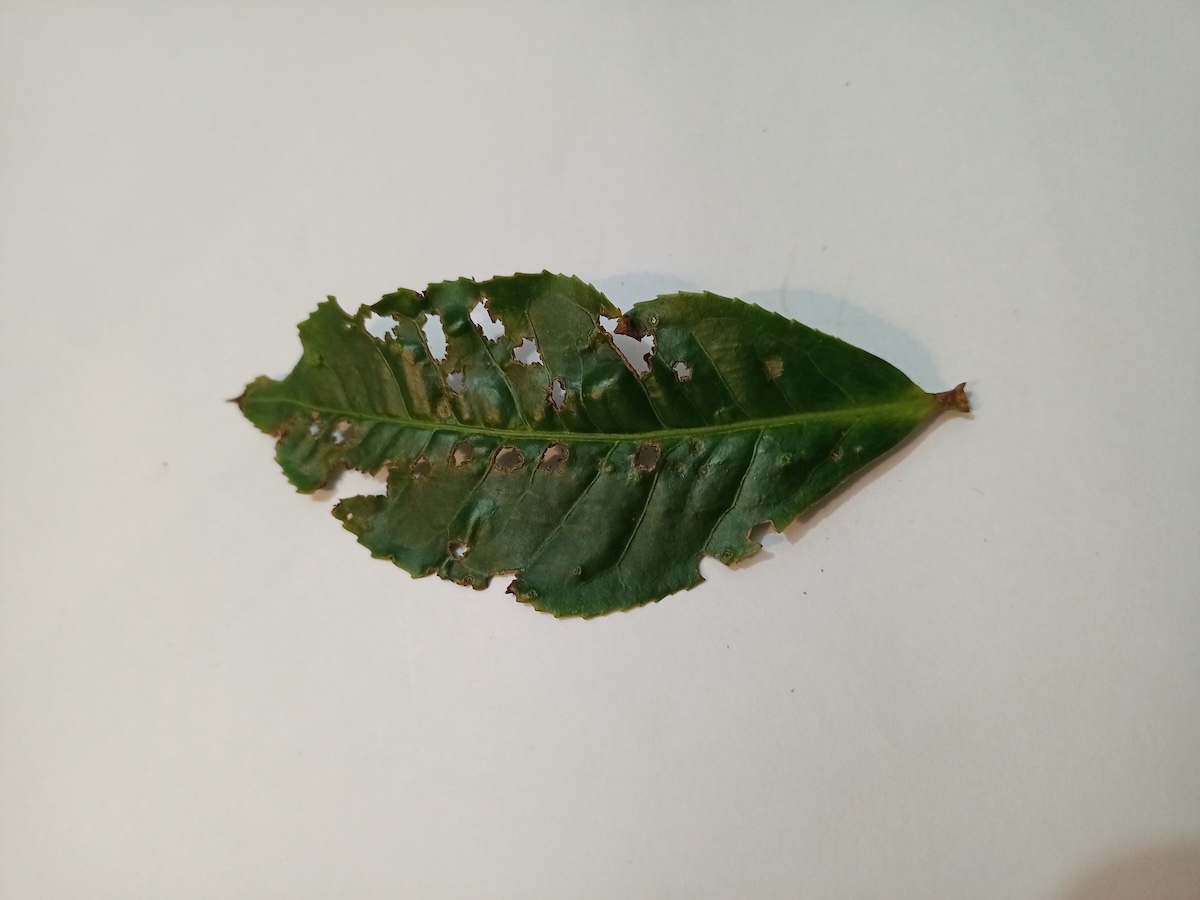
Label: Green mirid bug